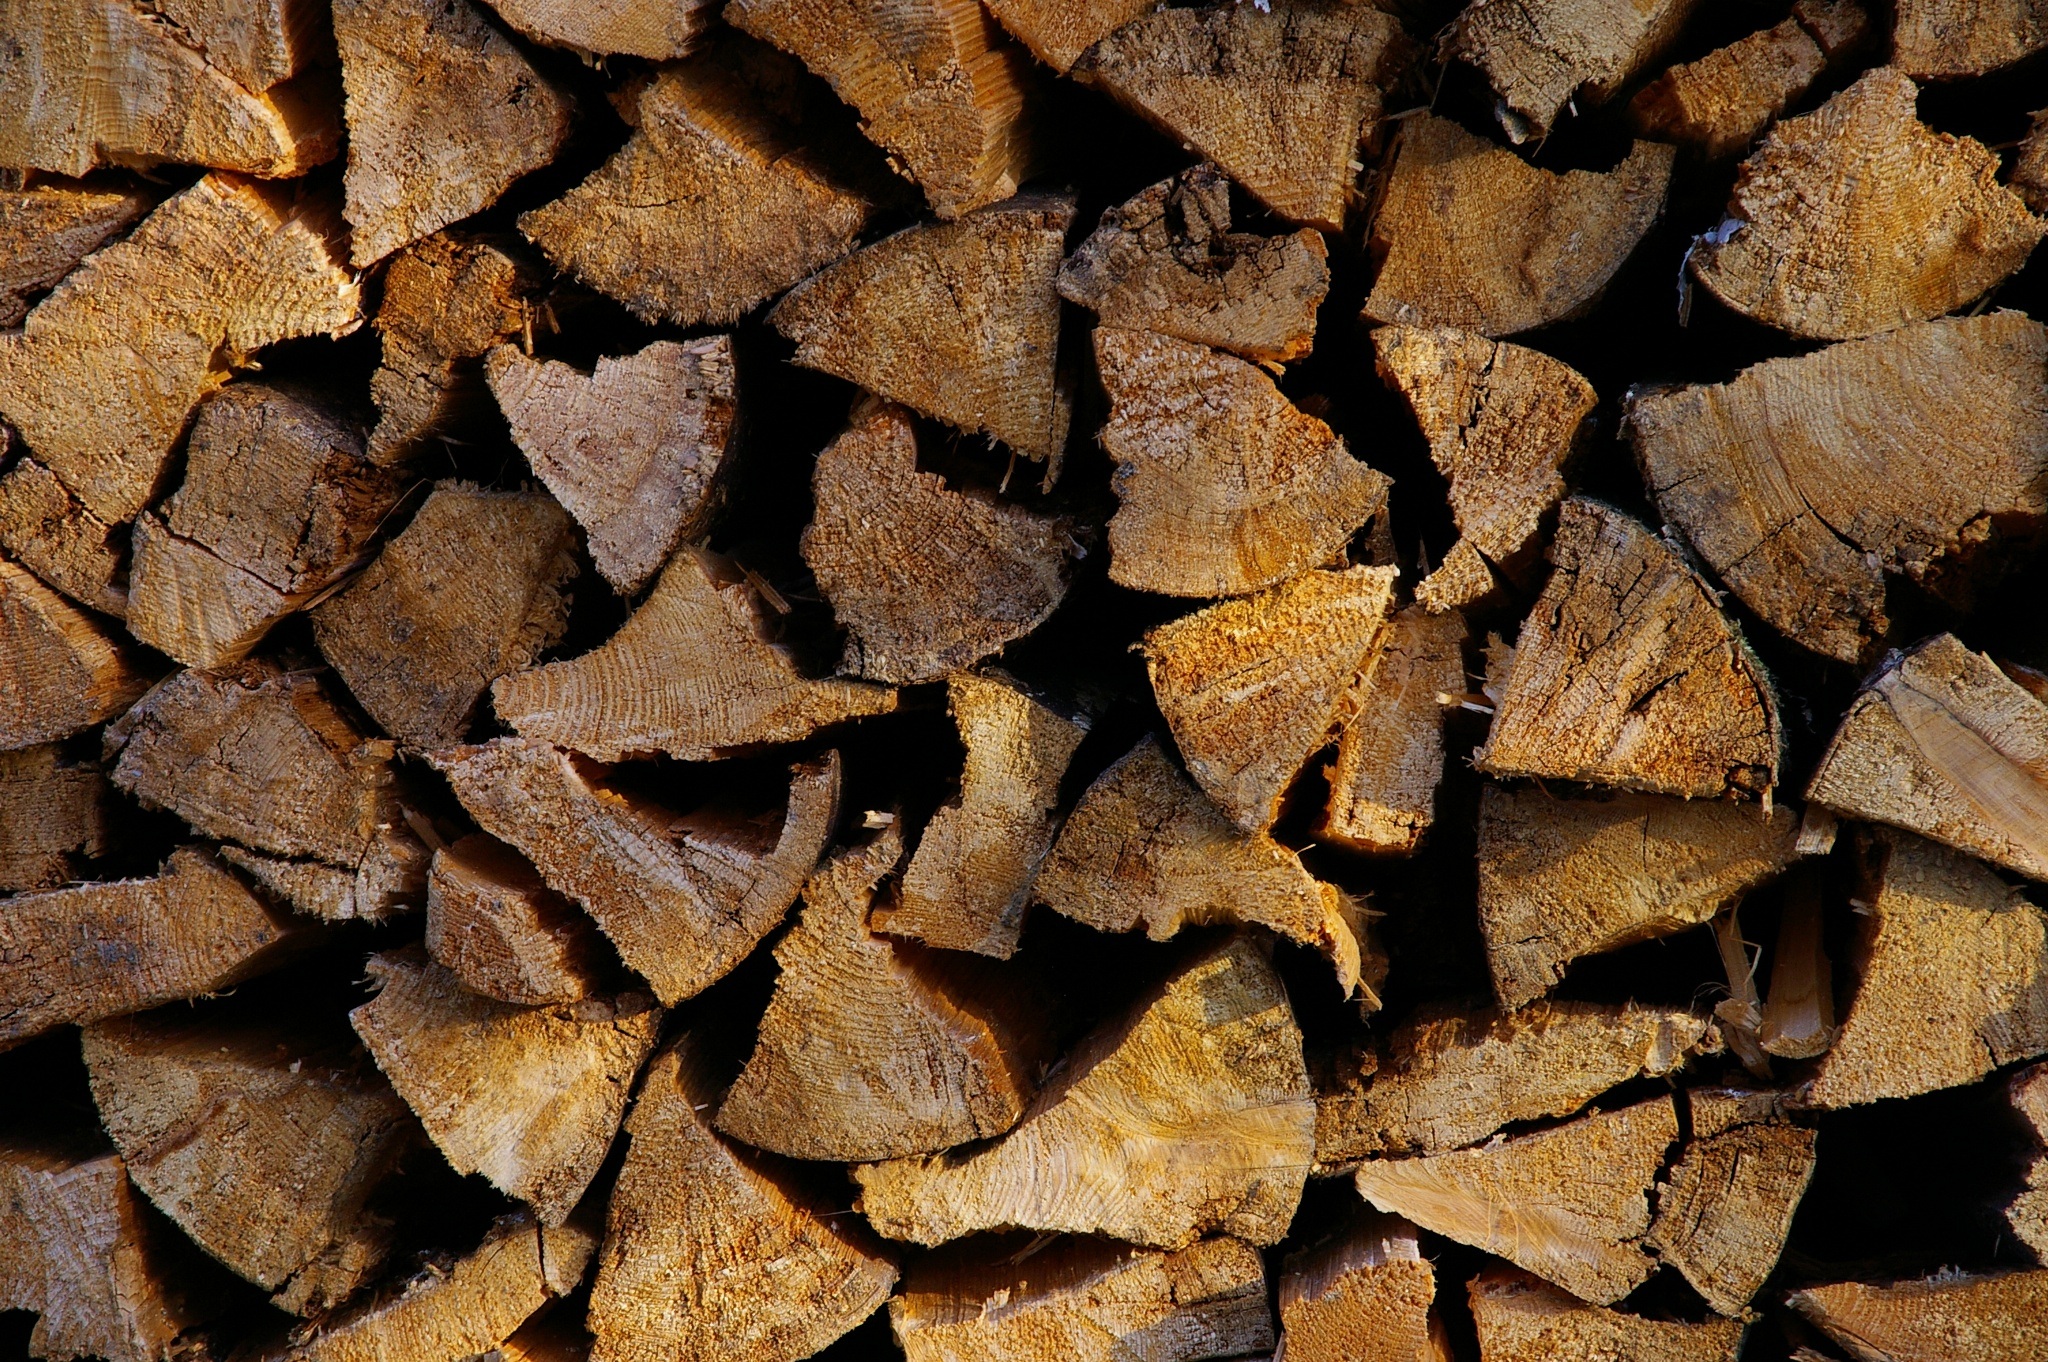
tree, forest, branch, plant, wood, texture, leaf, trunk, pattern, autumn, soil, fireplace, firewood, campfire, brick, lumber, close up, design, wooden, woody plant